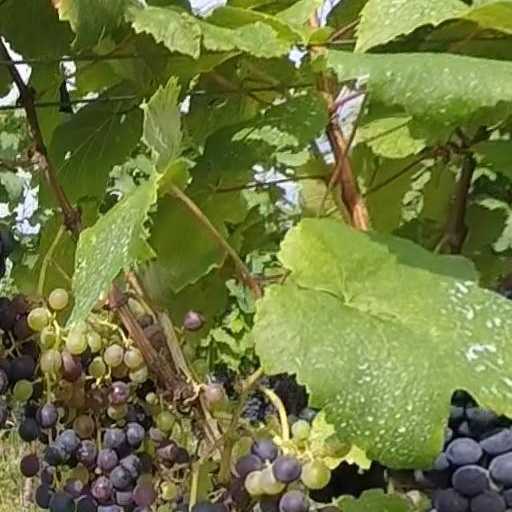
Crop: grape